George Barasch

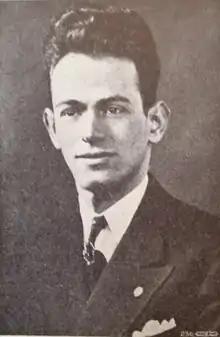
George Barasch in 1937 after obtaining his first union charter.

George Barasch (December 10, 1910 – August 11, 2013) was a US union labor leader who led both the Allied Trades Council and Teamsters Local 815 (New York City), representing a combined total of 11,000 members.